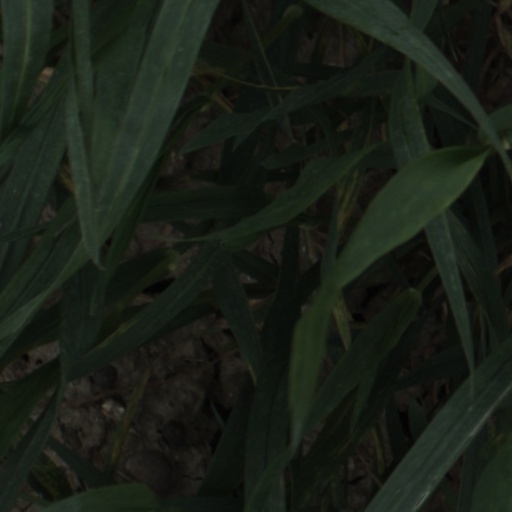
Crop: wheat